Let the Devil Wear Black

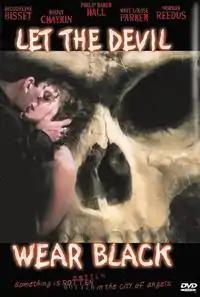
DVD Cover

Let the Devil Wear Black is a 1999 crime thriller film directed by Stacy Title and co-written by Title and her husband, actor Jonathan Penner. It is a modern retelling of the classic play "Hamlet".